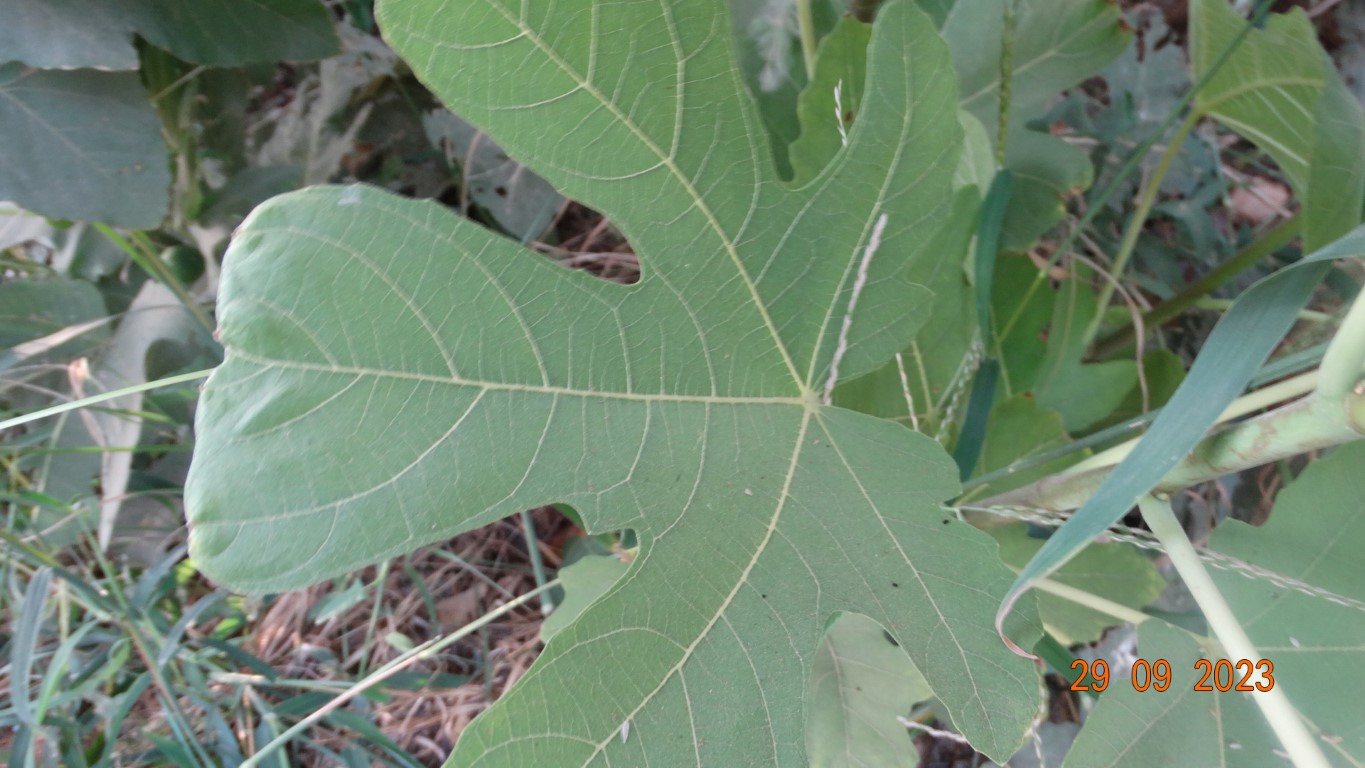
Label: healthy